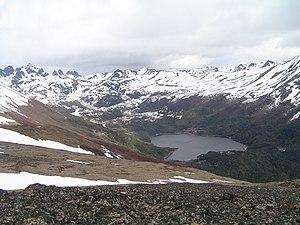
L’île Navarino ou Navarin, est une île située à l'extrême sud du Chili, dans la région de Magallanes et de l'Antarctique chilien. Elle se trouve au sud de la grande île de la Terre de Feu, dont elle est séparée par le canal Beagle. L'île fait partie de la commune de Cabo de Hornos, qui appartient à la province de l'Antarctique chilien. L'île Navarino était appelée Uceniaka par les amérindiens Yagans.